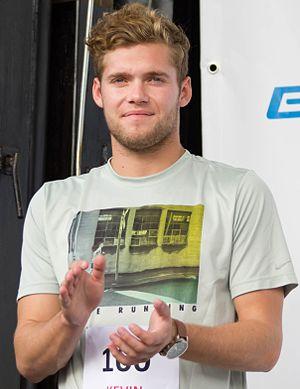
Kevin Mayer, parrain du marathon de Toulouse Métropole 2014
Kevin Mayer est un athlète français, spécialiste des épreuves combinées.